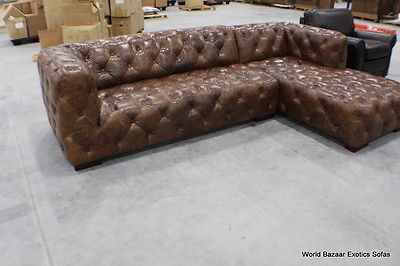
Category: sofa